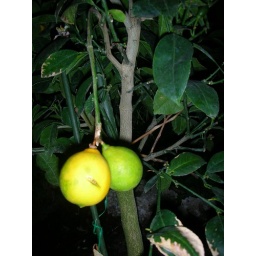
Yes, there is a lemon tree in Iowa. It spends it's winters in a large pot in a sunny window.